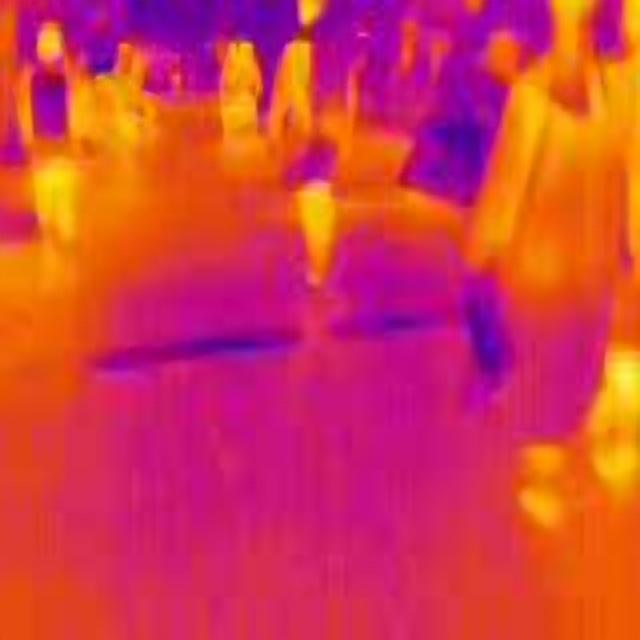
Detected objects:
label: person
label: person
label: person
label: person
label: person
label: person